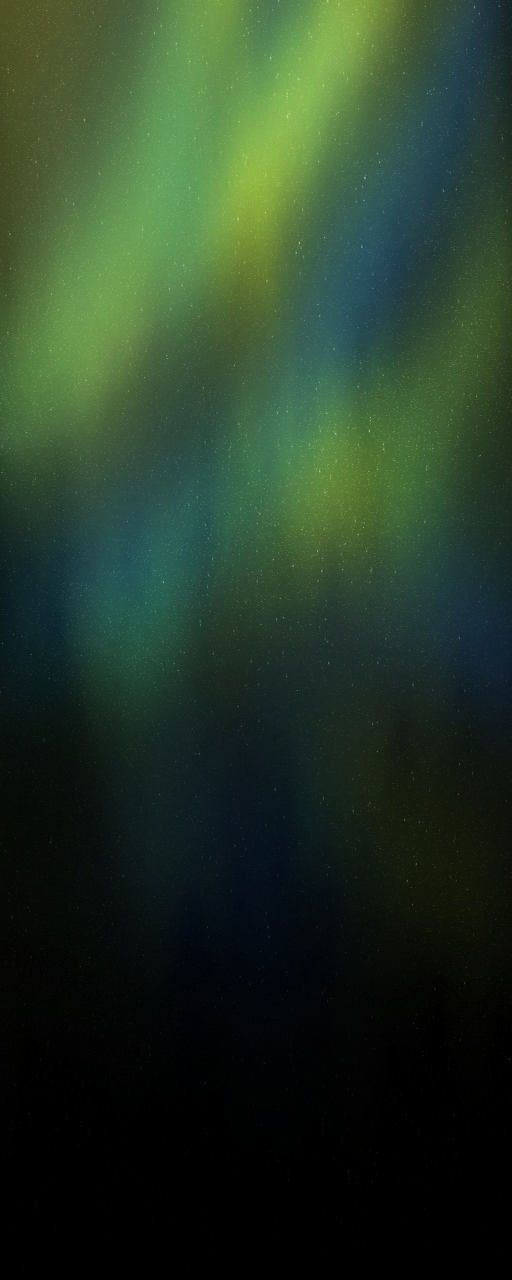
blue - green background of the sky